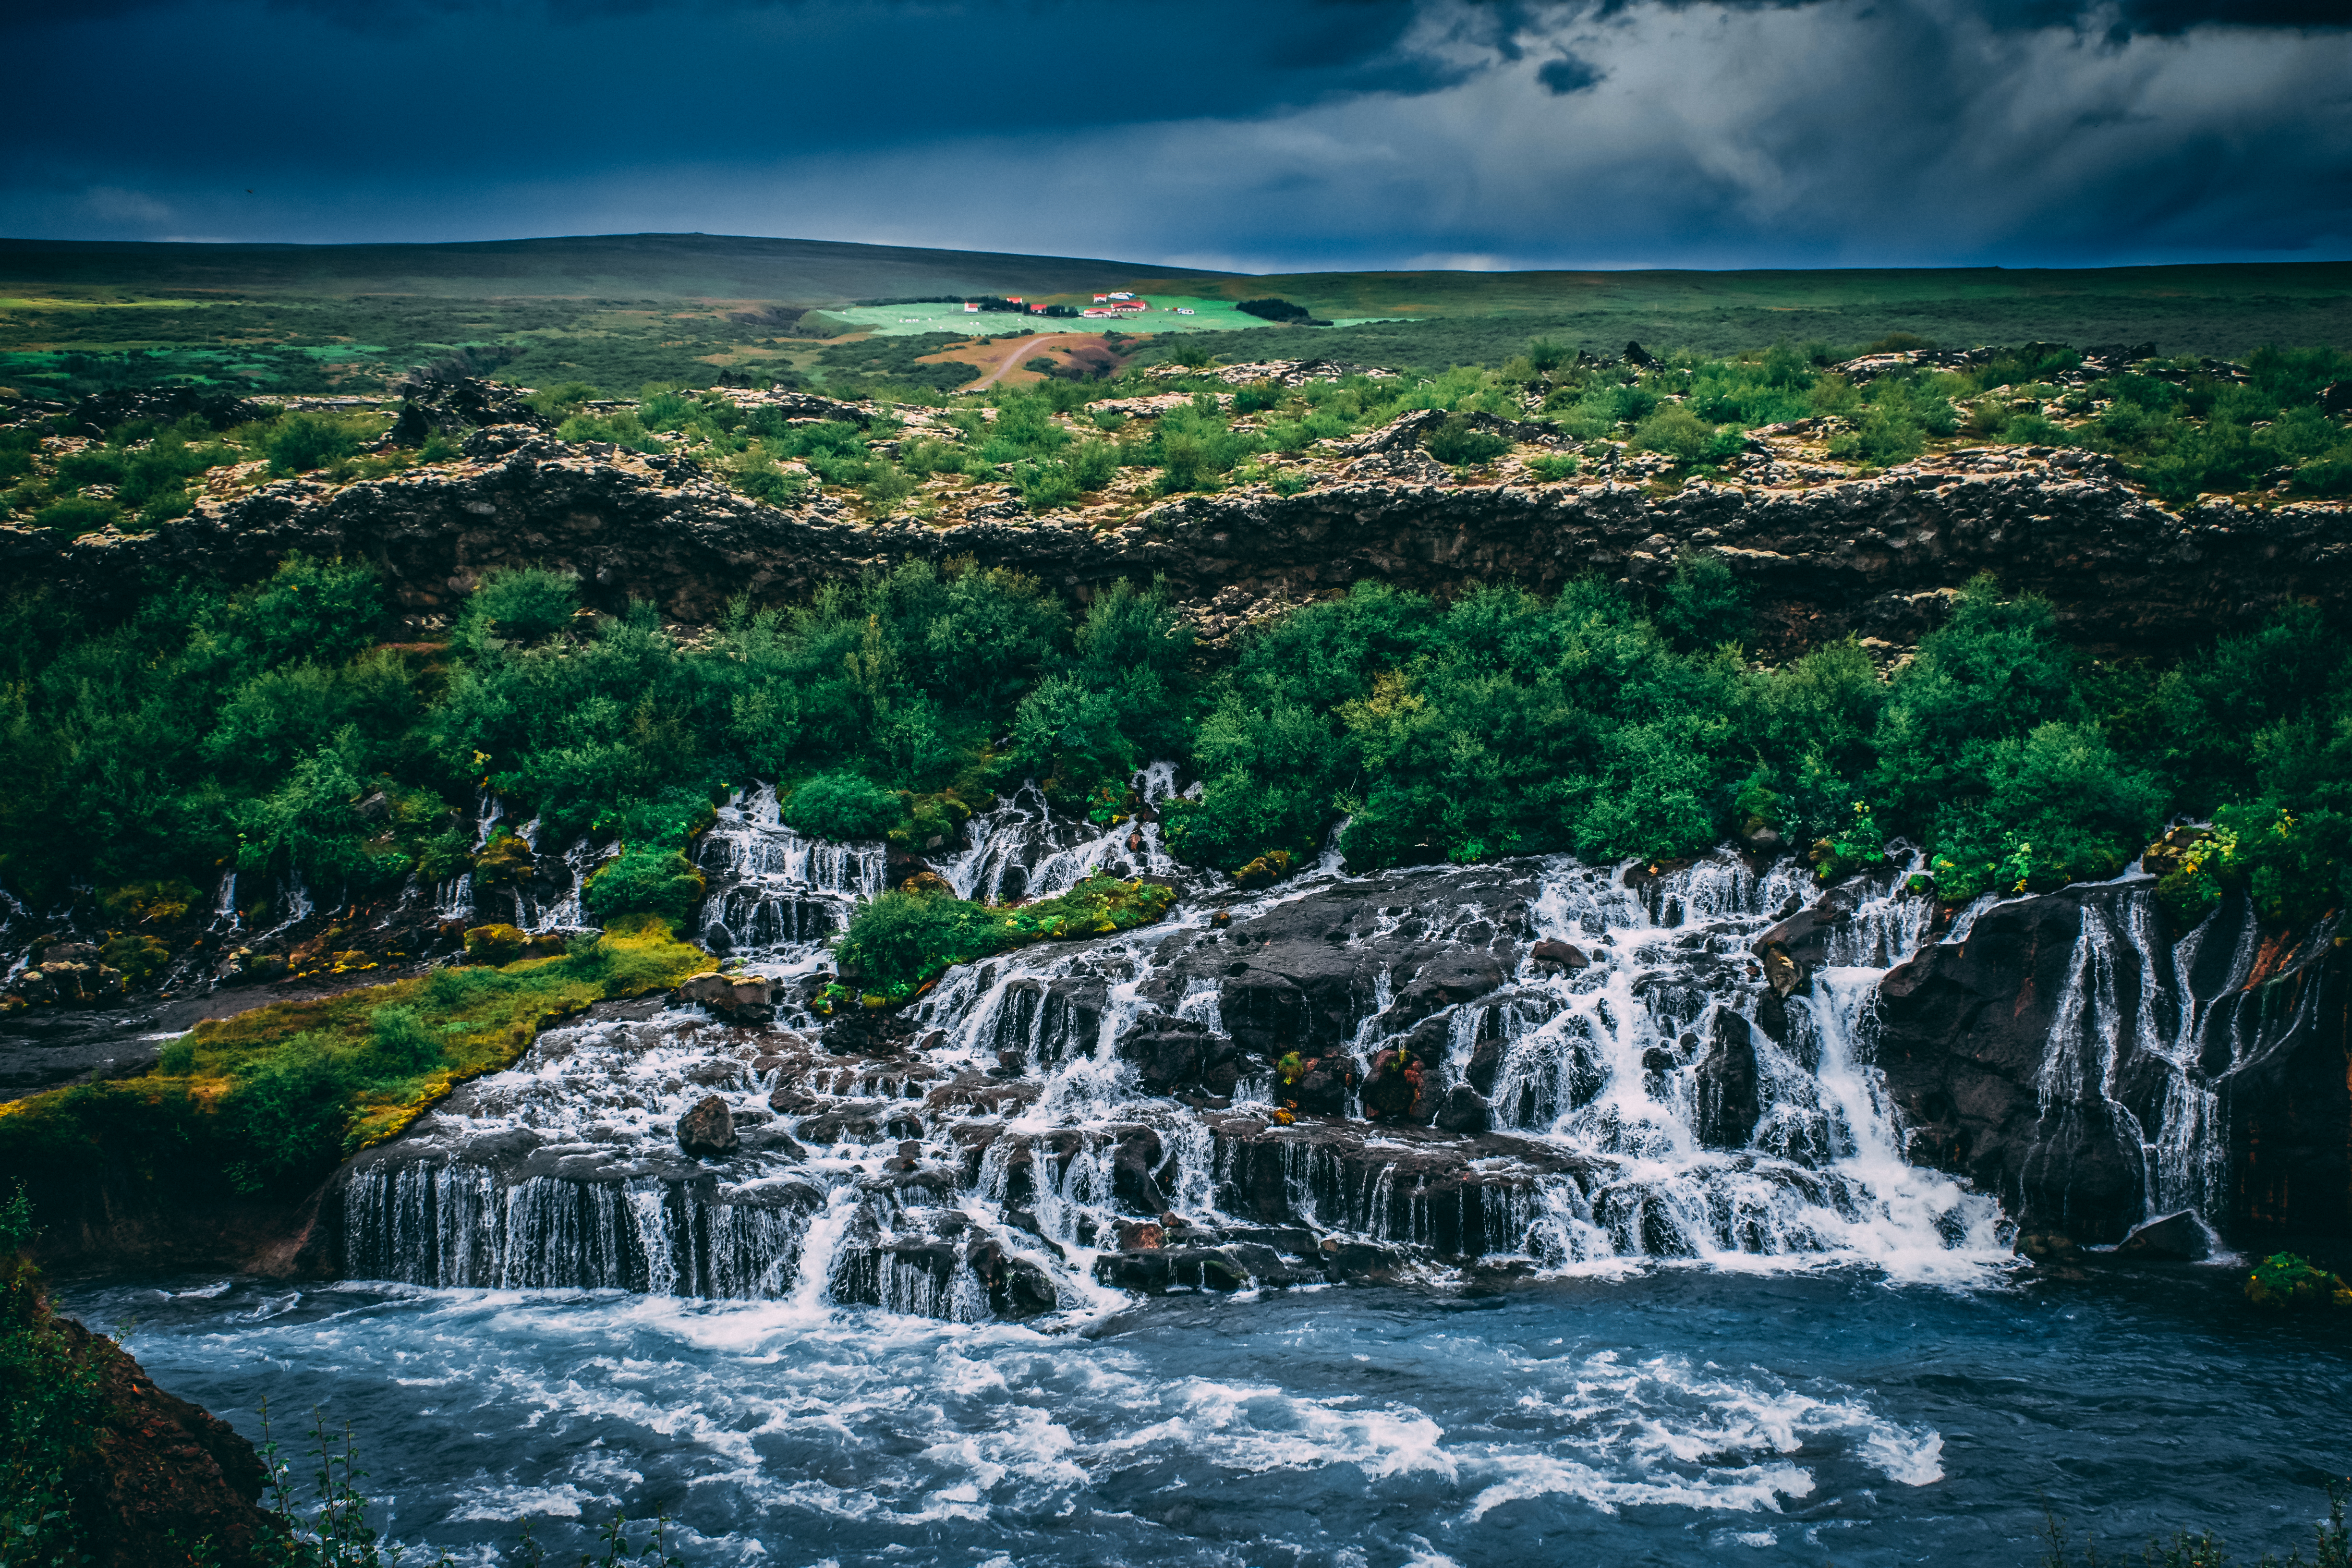
waterfalls, waterfall, rocks, green, blue, sky, landscape, tree, trees, water, flow, nature, body of water, watercourse, water feature, water resources, river, stream, tourist attraction, mountain, cloud, chute, escarpment, mount scenery, rock